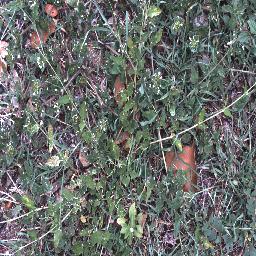
Label: negative